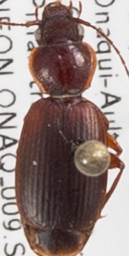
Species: Cymindis planipennis
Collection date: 2018-09-25
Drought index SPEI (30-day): -2.09
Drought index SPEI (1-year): -2.09
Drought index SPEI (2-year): -0.926